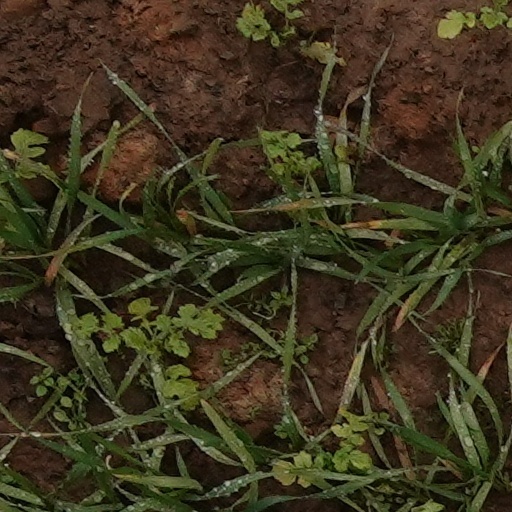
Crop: wheat